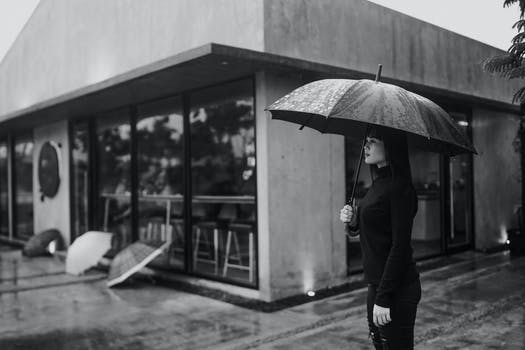
Label: No Watermark